List of birds of New Hampshire

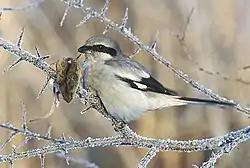
Northern shrike

The vireos are a group of small to medium-sized passerine birds. They are typically greenish in color and resemble wood warblers apart from their heavier bills. Seven species have been recorded in New Hampshire.